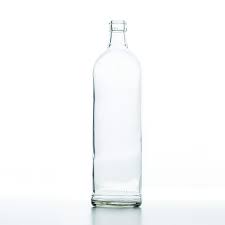
Waste category: glass